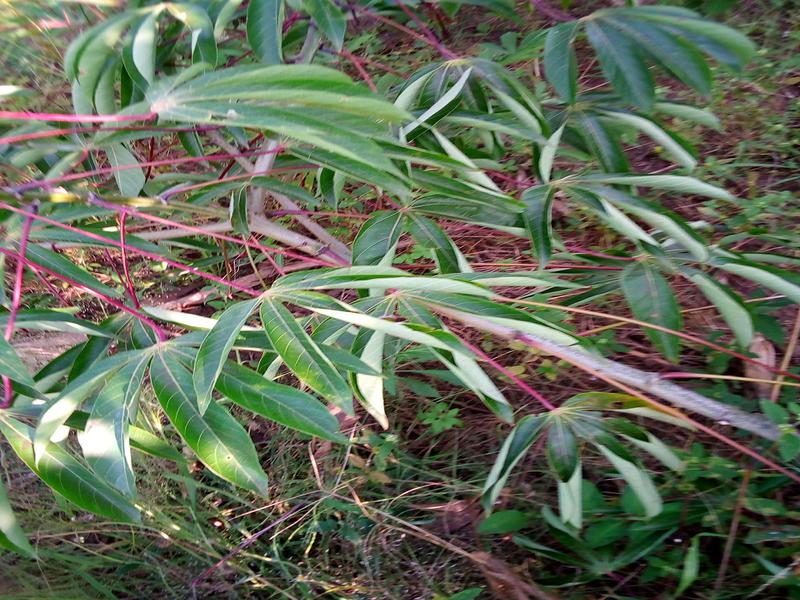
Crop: cassava
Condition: healthy